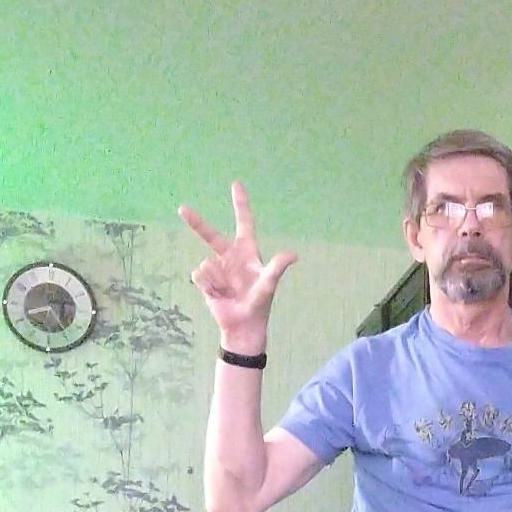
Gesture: three2